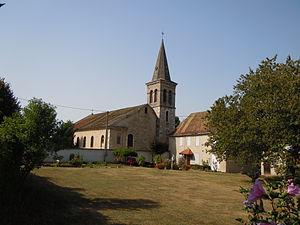
Eglise de Saint Albin de Vaulserre
Saint-Albin-de-Vaulserre est une commune française située dans le département de l'Isère en région Auvergne-Rhône-Alpes.